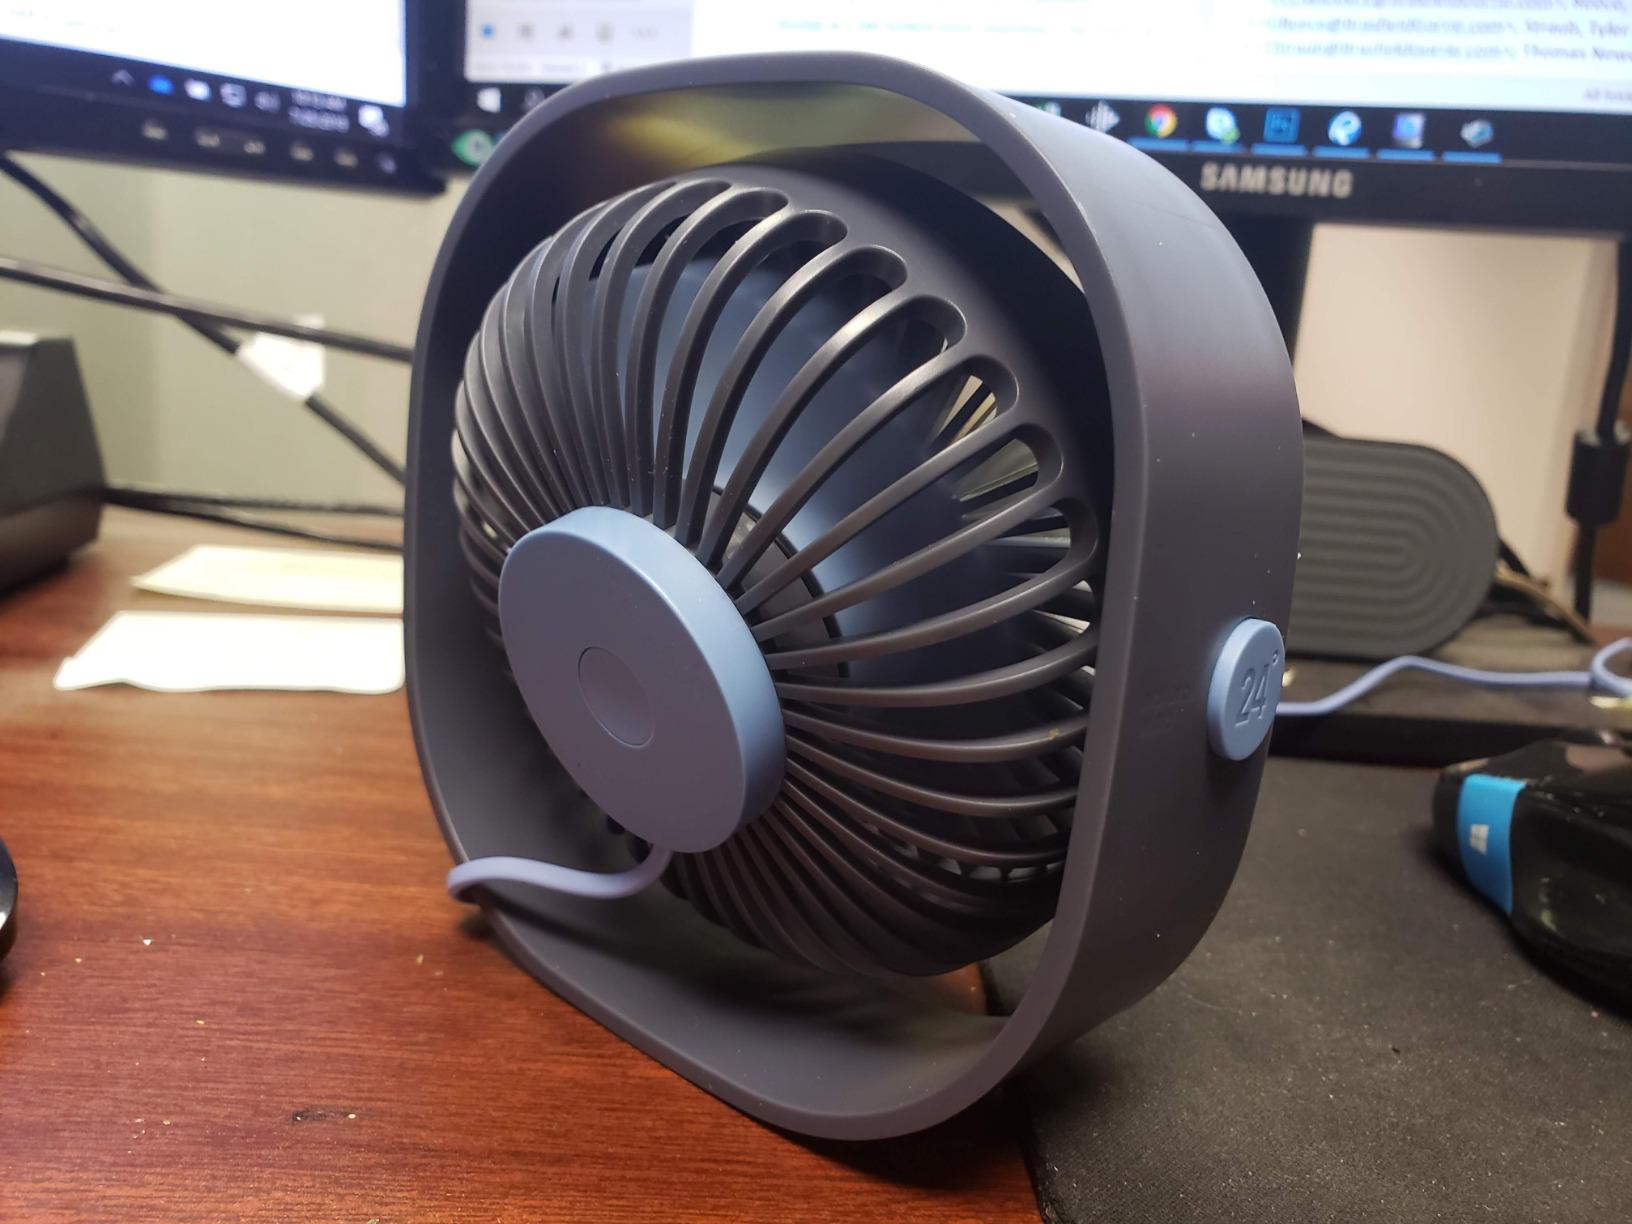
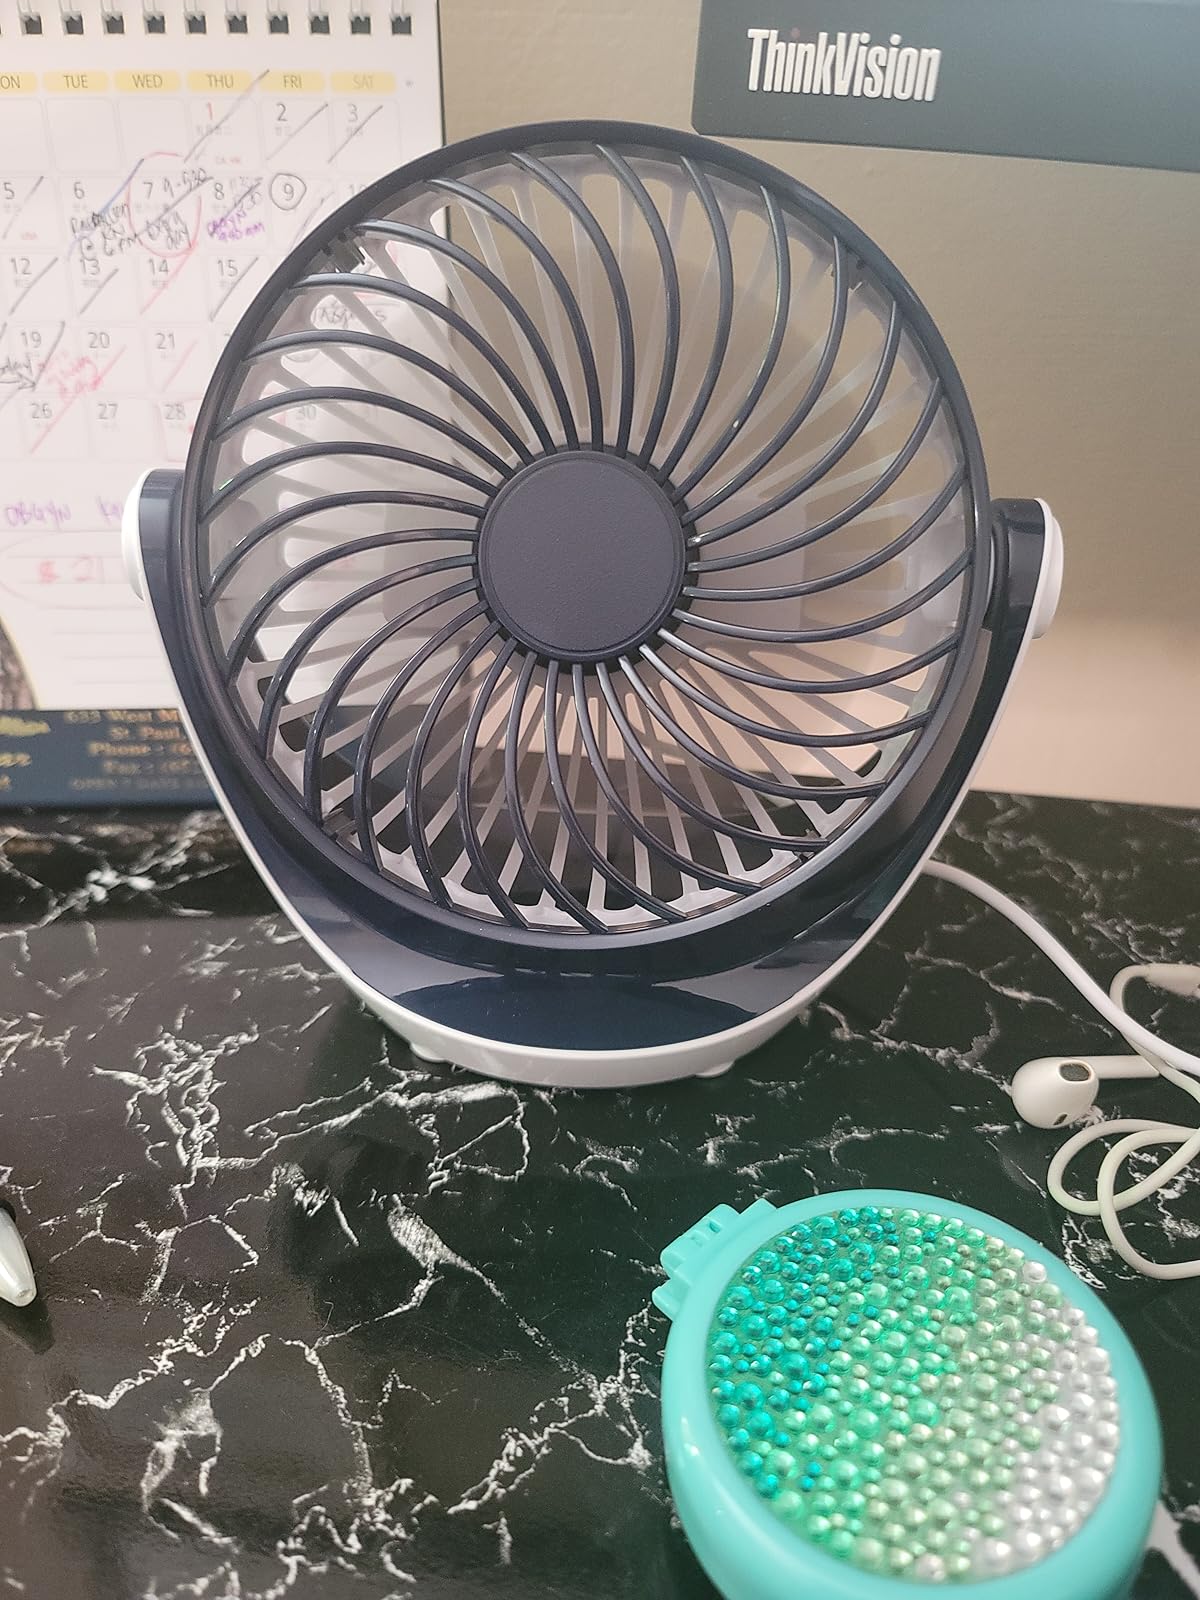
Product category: fan
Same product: no